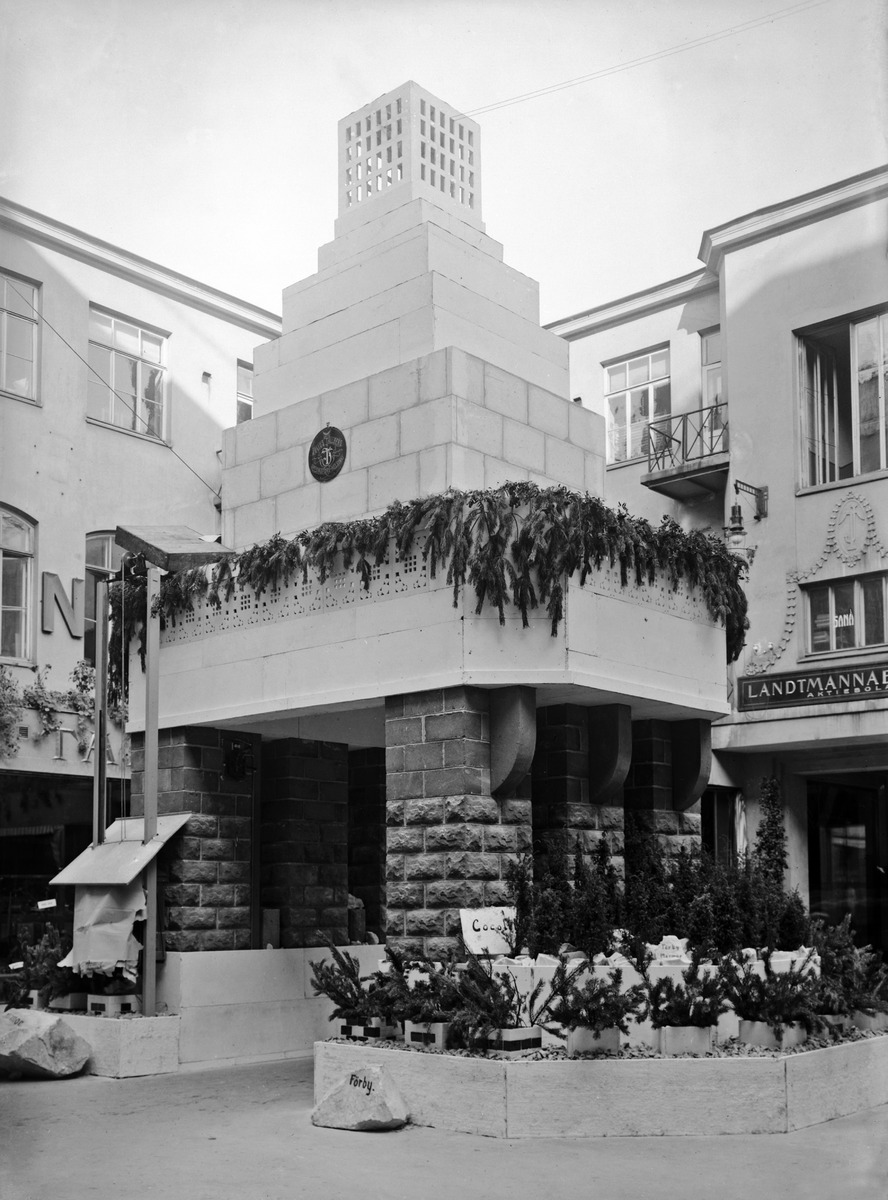
Suomalainen viikko 27
sisällön kuvaus: Suomalainen viikko 27.9.-4.10.1913. Rakennusalanliike Julius Tallberg Ab:n mainosrakennelma City-käytävässä Kaivokatu 8. Esillä mm. Förbyn marmoria. City-käytävän liikkeistä kuvassa ovat Kirjapaino-osakeyhtiö Sana ja Landtmannabanken Ab.  Vuonna

1912

perustettu Kotimaisen työn liitto (vuodesta 1992 Suomalaisen työn liitto) järjesti jo

seuraavan vuonna ensimmäisen Suomalaisen viikon

kotimaisen teollisuuden edistämiseksi. mustavalkoinen
Kuvaaja: Sundström, Eric, valokuvaaja
Ajankohta: kuvausaika 1913
Paikka: Suomi, Uusimaa, Helsinki, Kluuvi Helsinki, Kaivokatu 8. Aleksanterinkatu 21
Aiheet: liikerakennukset, sisäpihat, käytävät, messut (tapahtumat), näyttelyt